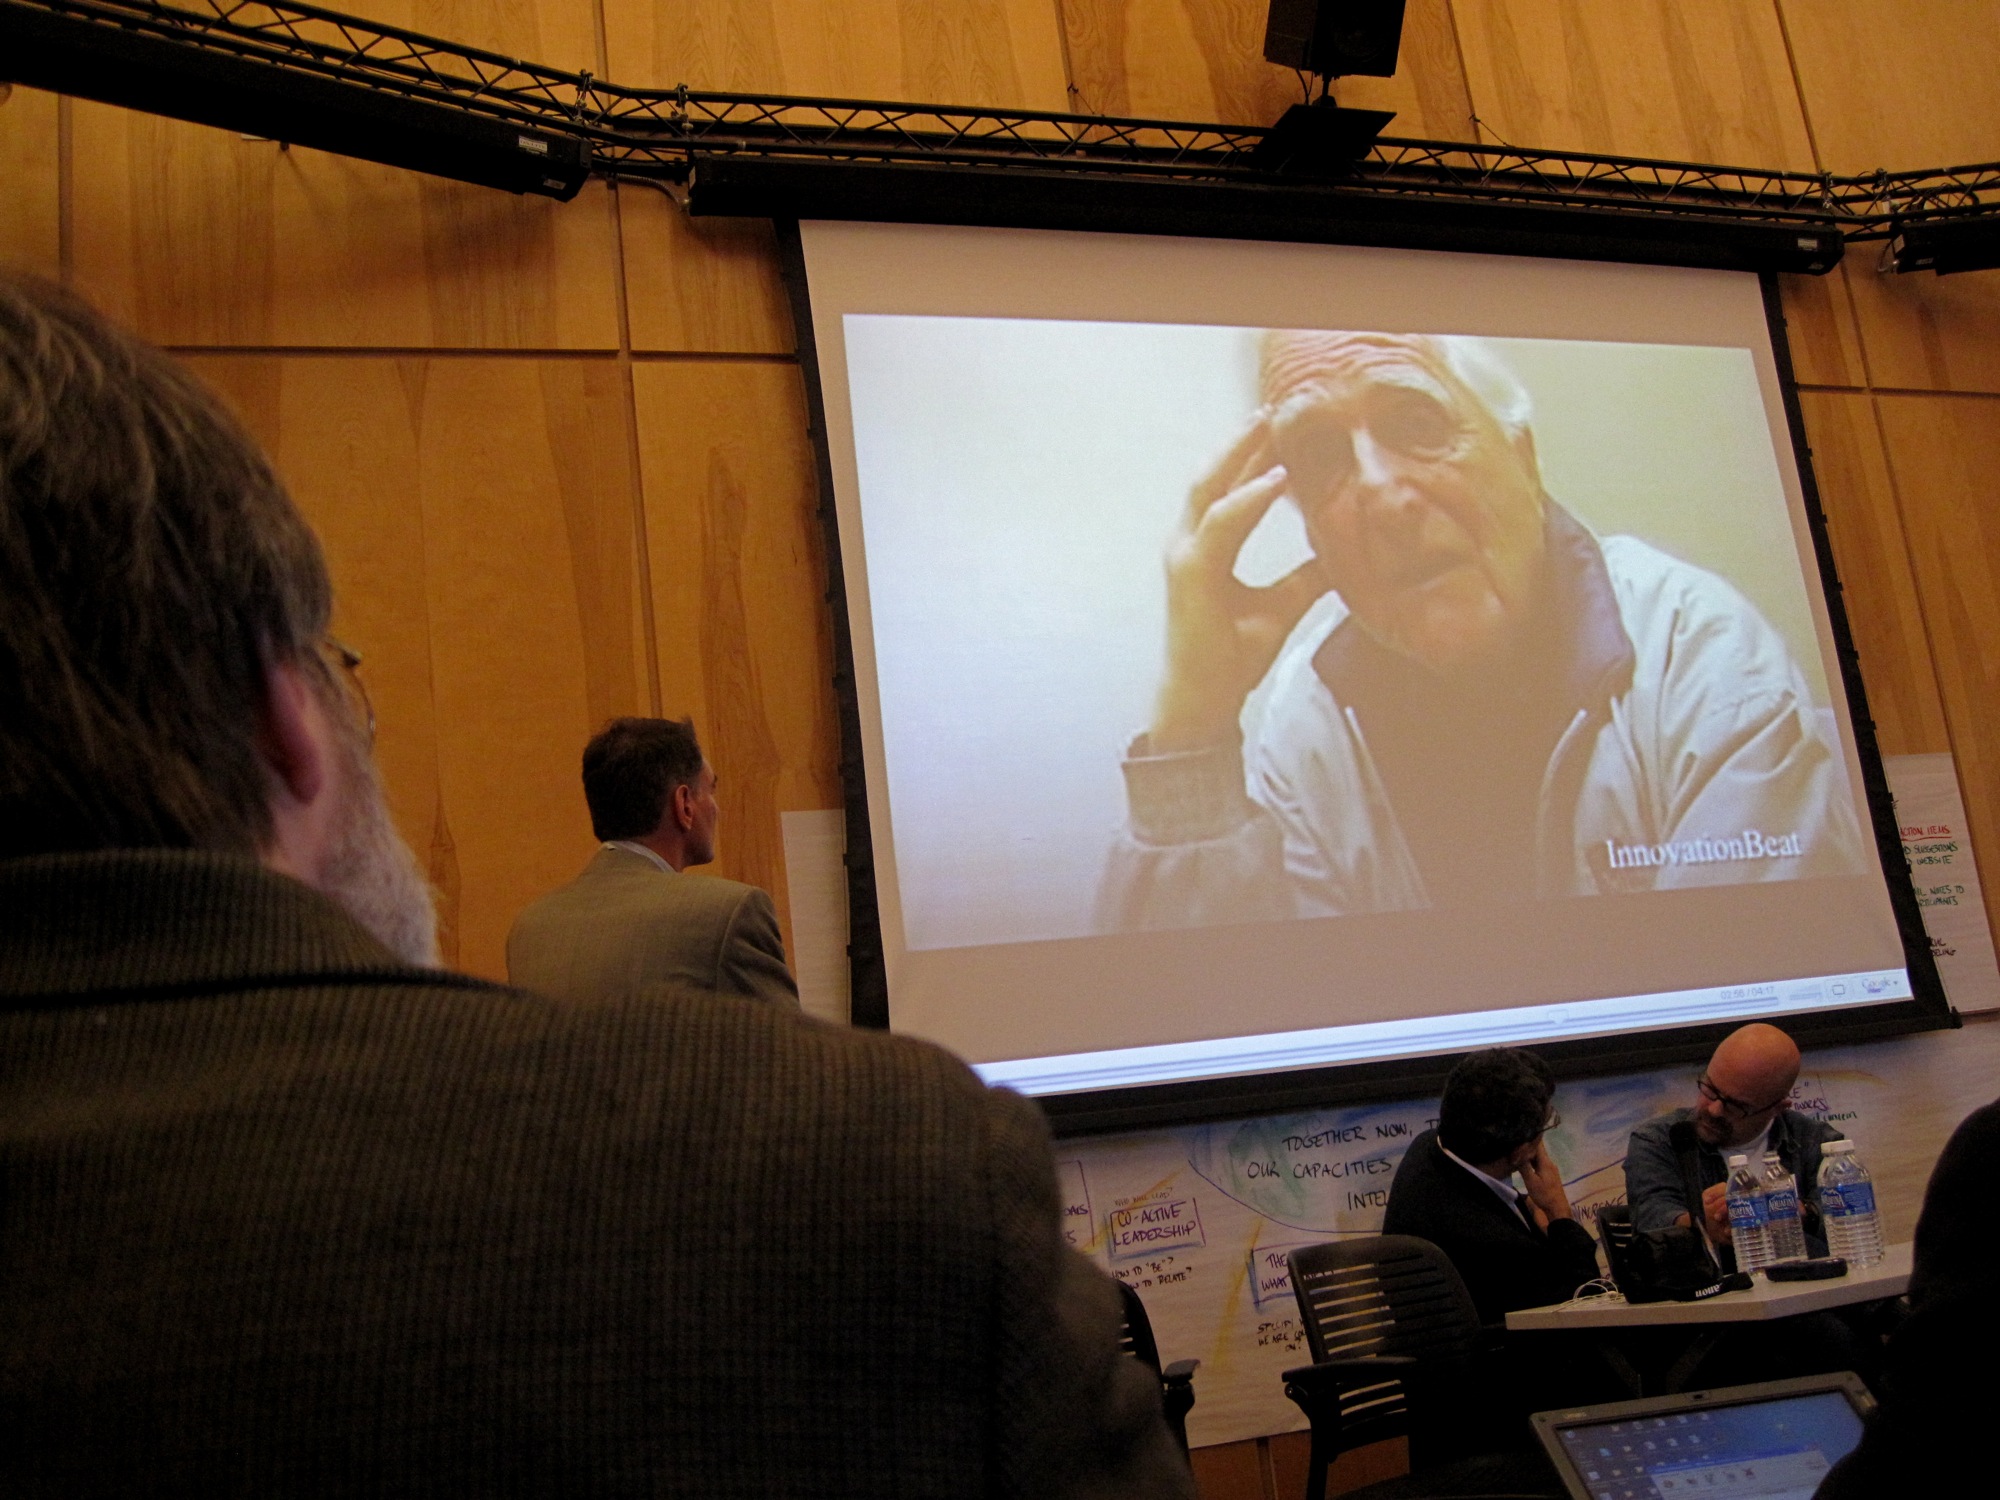
conversation, art, pftf, emgelbart, academic conference